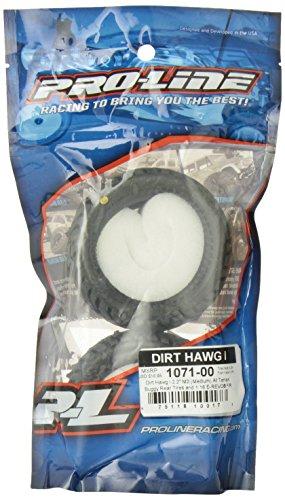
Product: Pro-Line Racing 1071-00 Dirt Hawg I 2.2" M2 (Medium) All Terrain Buggy Rear Tires
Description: Fits any 2.2" Rear 2WD or 4WD Buggy wheel.
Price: $13.95
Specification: ProductDimensions:3.6x1.7x3.6inches|ItemWeight:5ounces|ShippingWeight:1.05pounds(Viewshippingratesandpolicies)|DomesticShipping:ItemcanbeshippedwithinU.S.|InternationalShipping:ThisitemcanbeshippedtoselectcountriesoutsideoftheU.S.LearnMore|ASIN:B0006O78XM|Itemmodelnumber:PRO107100|Manufacturerrecommendedage:6-15years